Aris Babikian

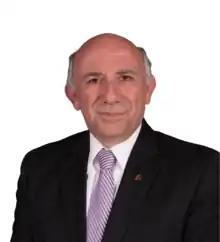
MPP Aris Babikian in 2018

Aris Babikian (Armenian: Արիս Պապիկեան) is a Canadian politician who was elected to the Legislative Assembly of Ontario in the 2018 provincial election. He represents the riding of Scarborough—Agincourt as a member of the Progressive Conservative Party of Ontario. Prior to his political career, Babikian served as a Citizenship Judge from 2009 to 2015.